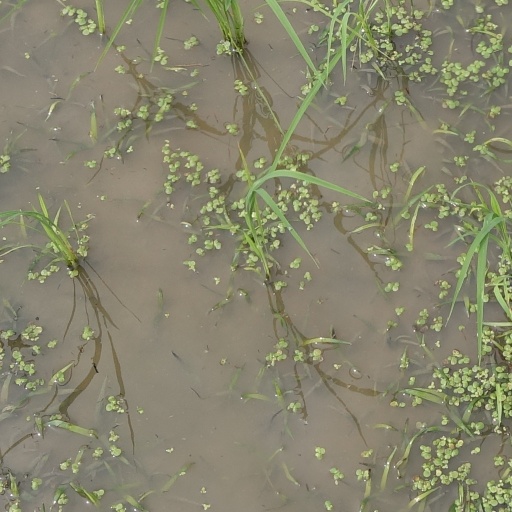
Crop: rice